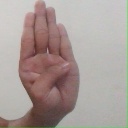
अक्षर: ब